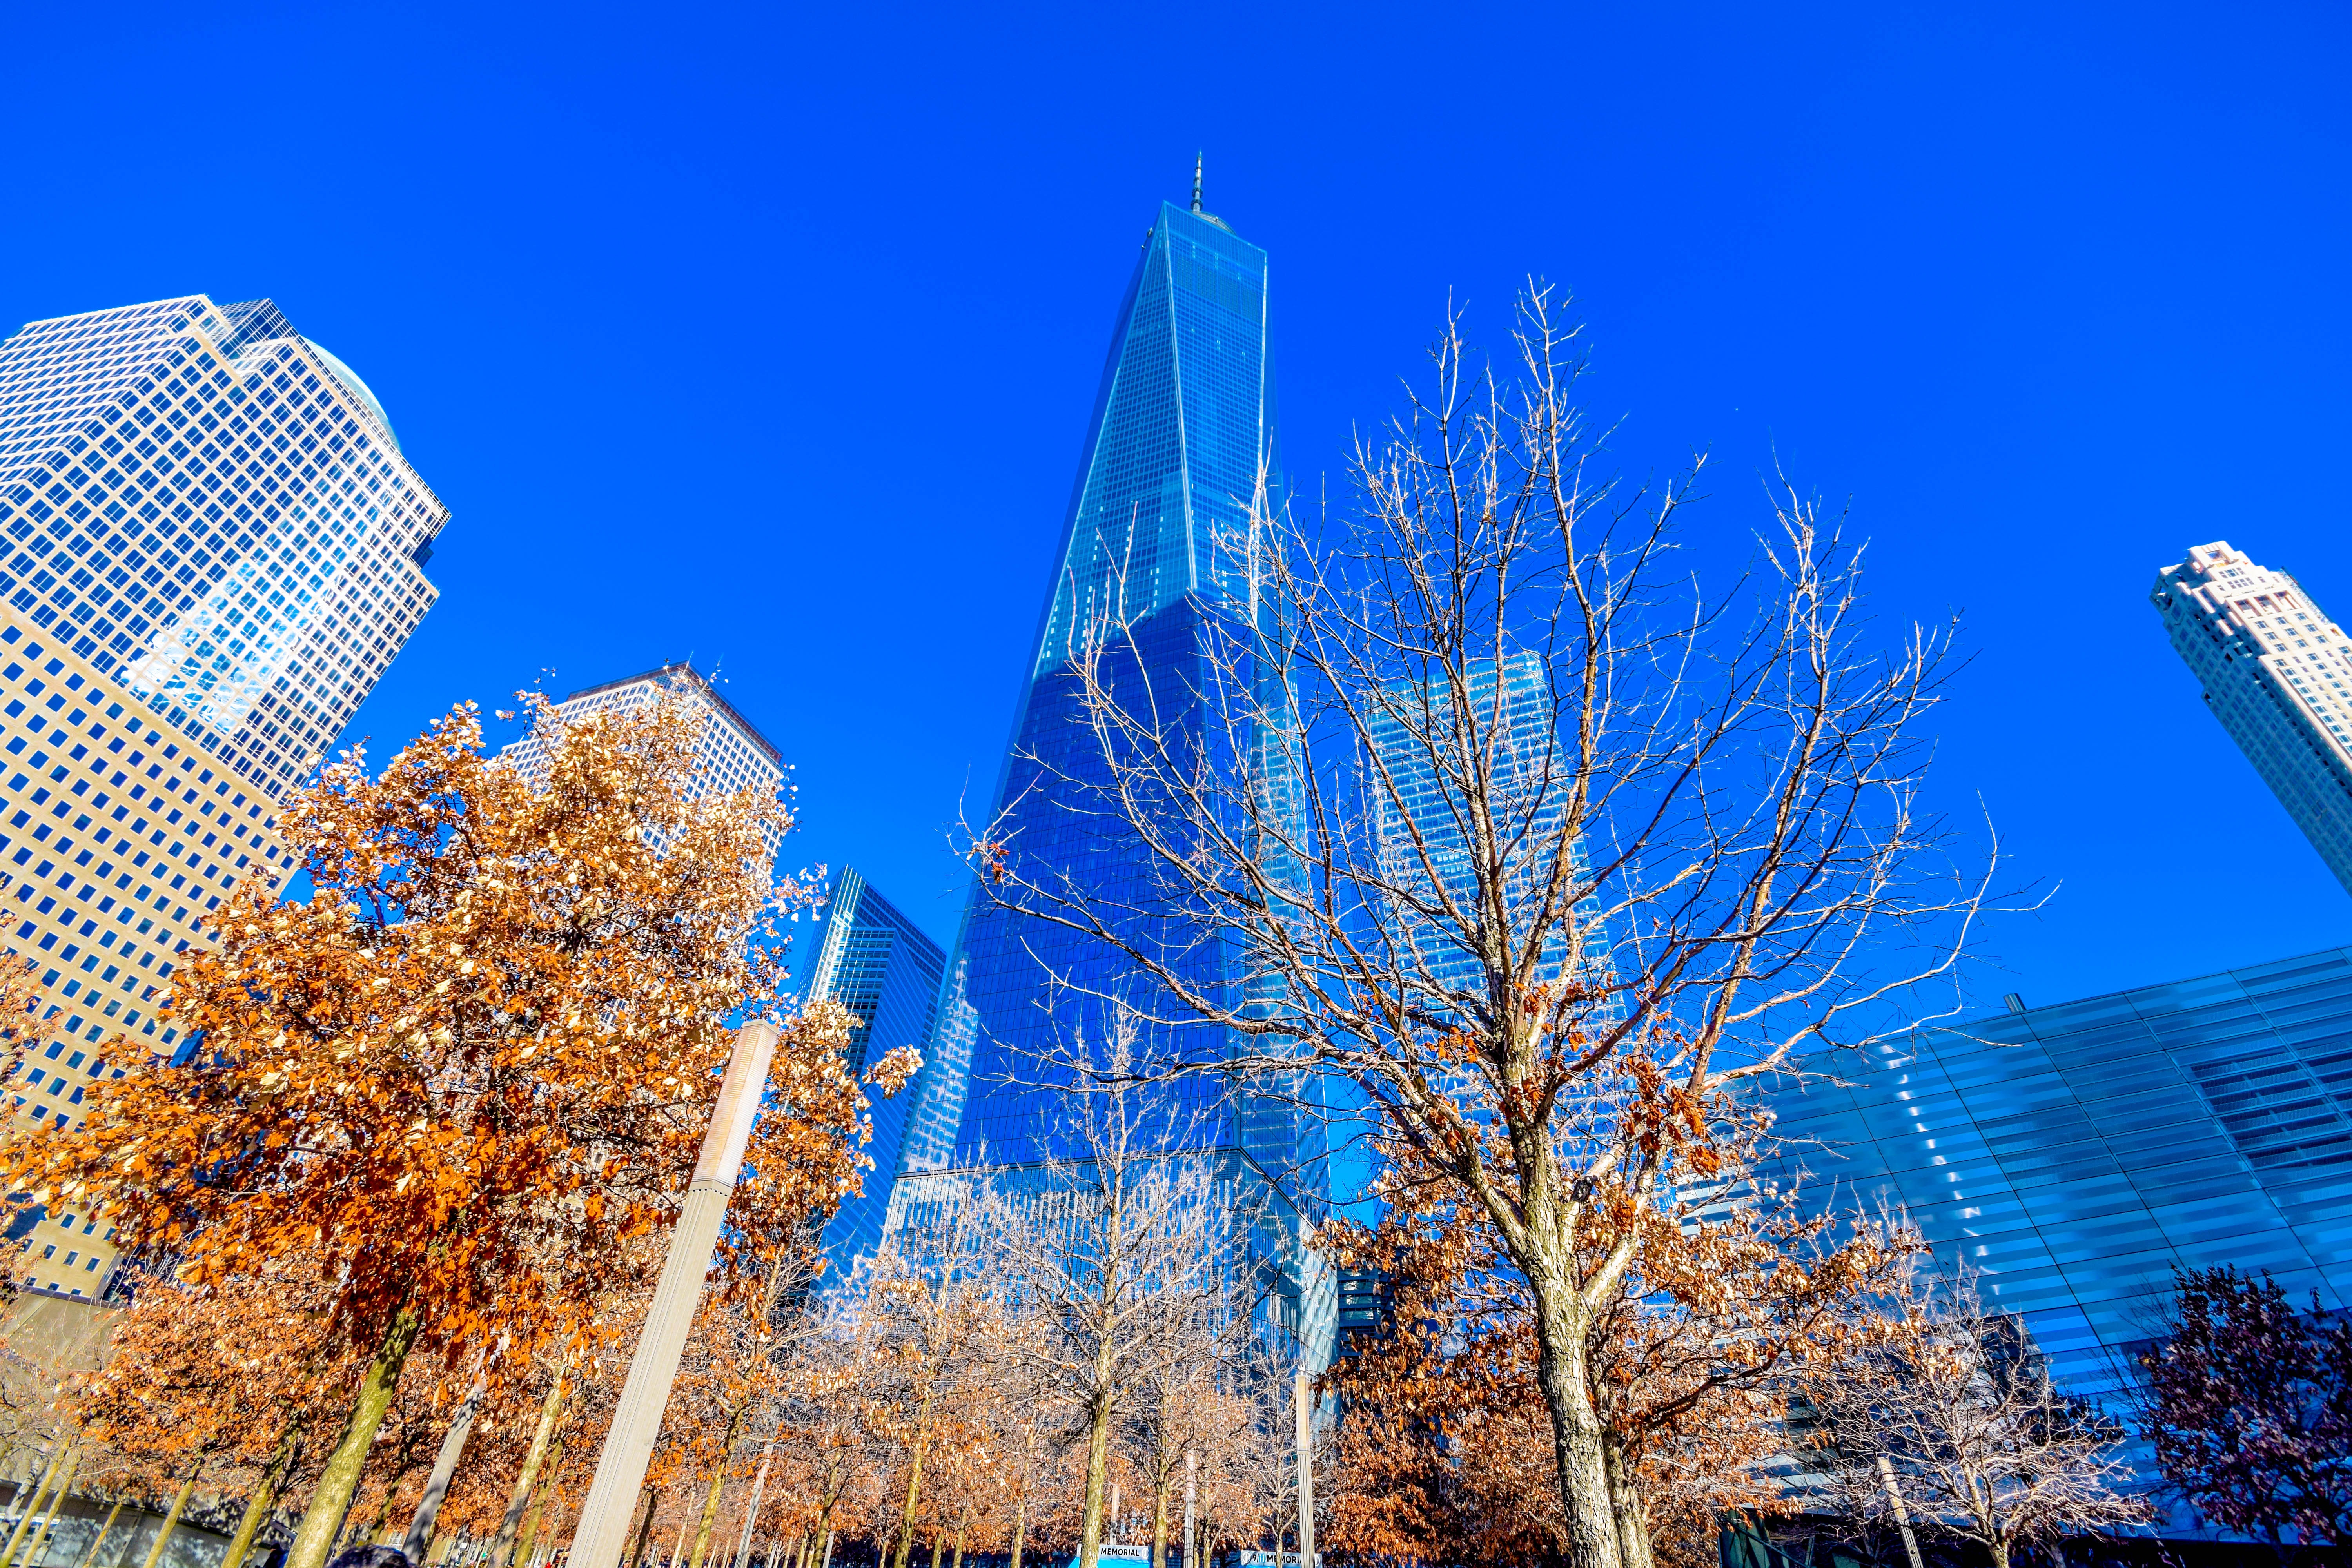
tree, winter, architecture, plant, sky, skyline, sunlight, glass, building, city, skyscraper, manhattan, cityscape, downtown, travel, tower, nyc, usa, landmark, blue, freedom, season, world, design, tall, ny, center, trade, united, states, wtc, world trade centre, woody plant